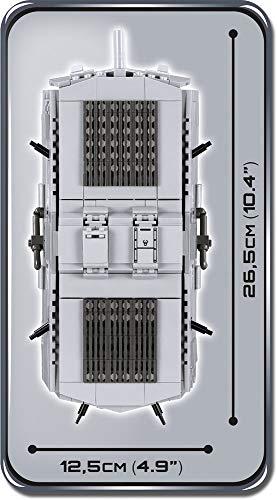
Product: COBI Historical Collection Sturmpanzerwagen A7V Tank
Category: Toys & Games | Hobbies | Models & Model Kits | Model Kits
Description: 575 high-quality blocks.
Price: $49.80
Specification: ProductDimensions:19.7x2.6x12inches|ItemWeight:1.76pounds|ShippingWeight:2.16pounds(Viewshippingratesandpolicies)|ASIN:B07QS4FSYZ|Itemmodelnumber:2982|Manufacturerrecommendedage:8-15years